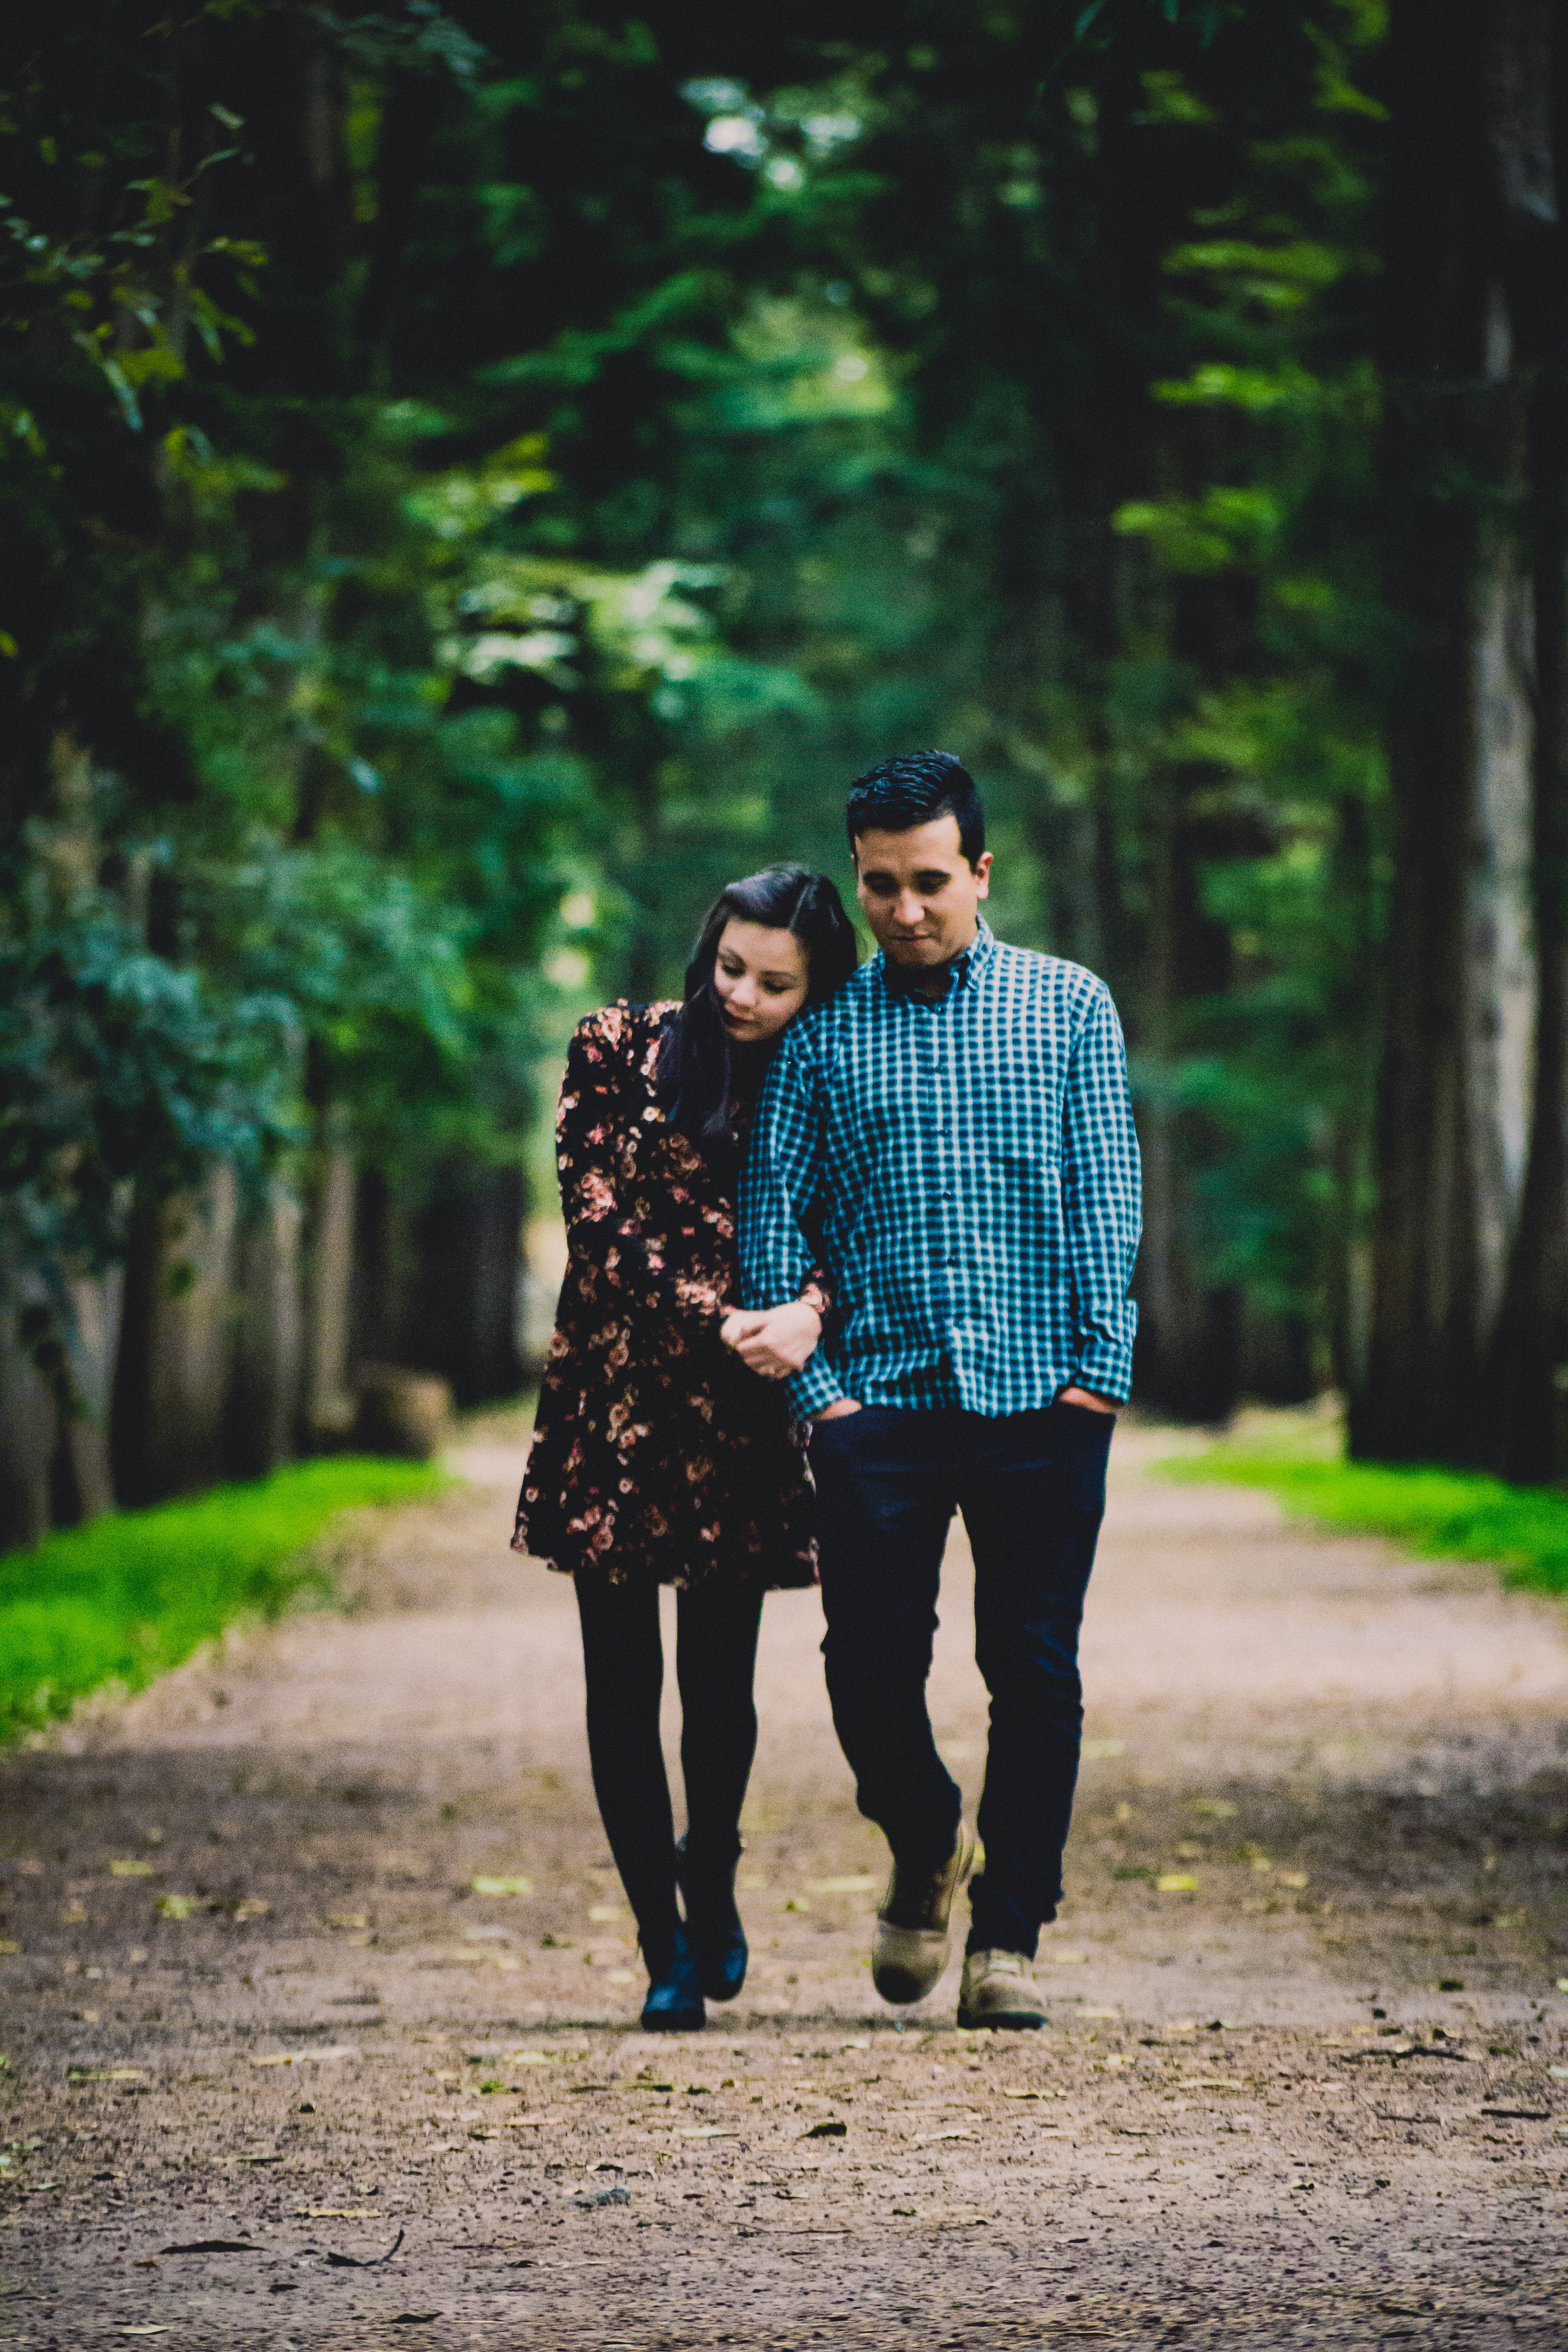
photography, ceremony, photograph, photo shoot, portrait photography